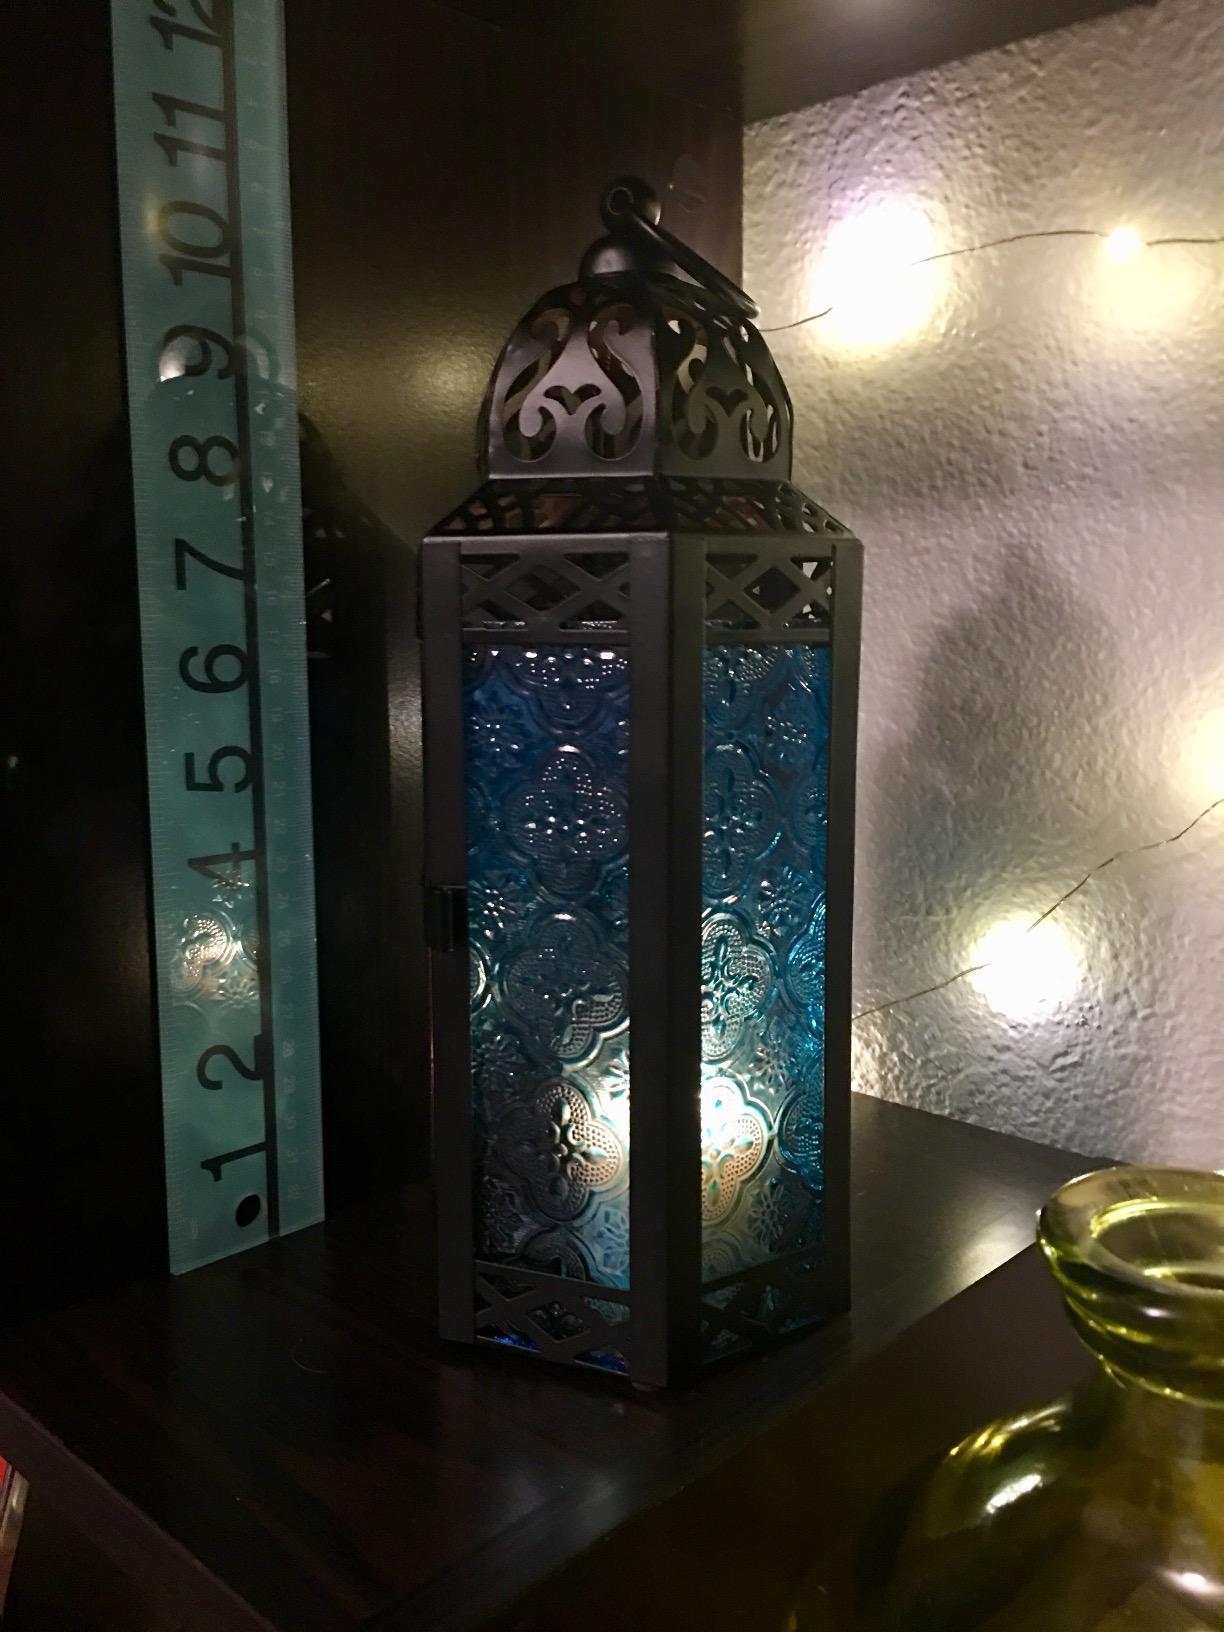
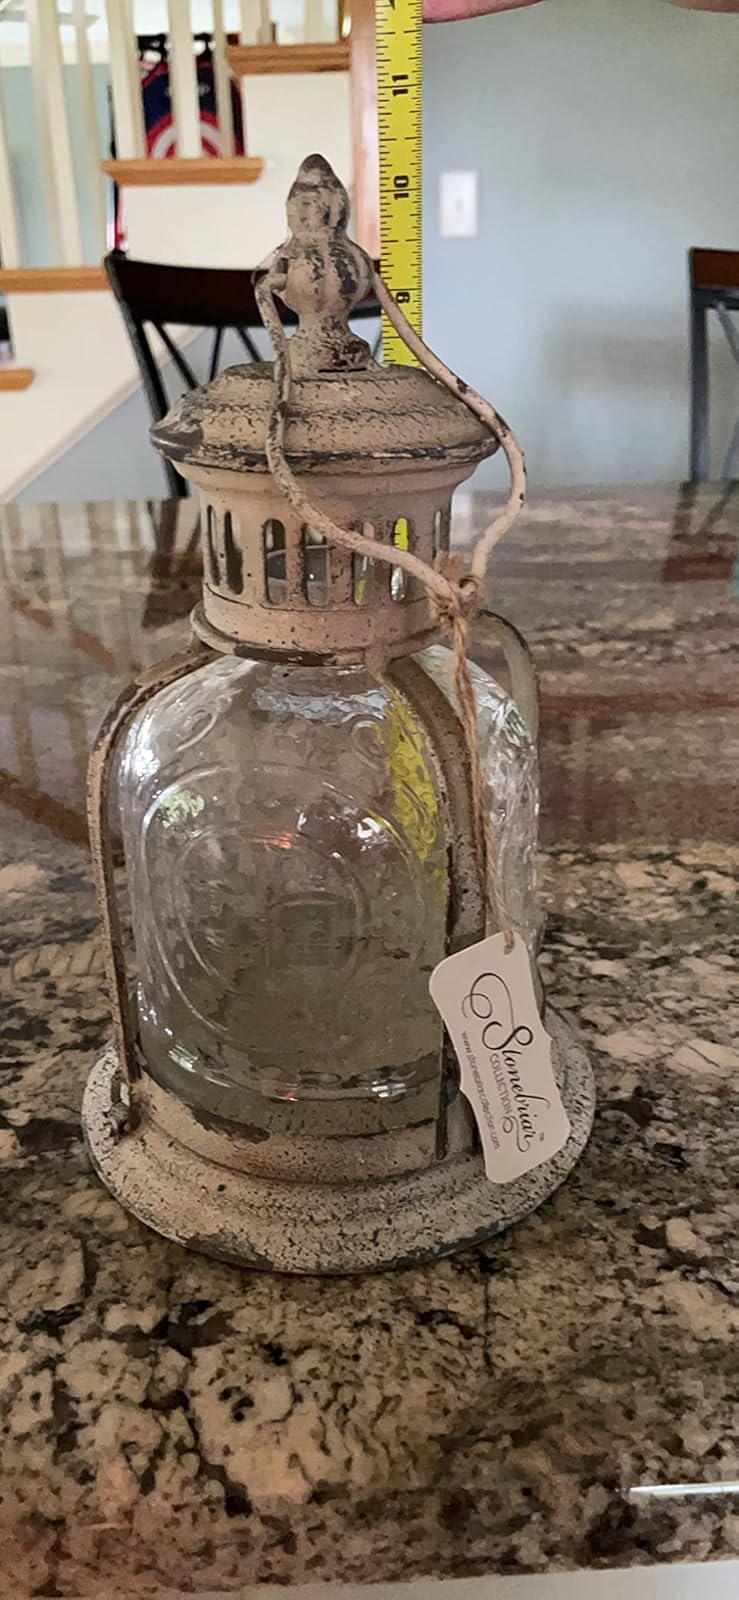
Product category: lantern
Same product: no